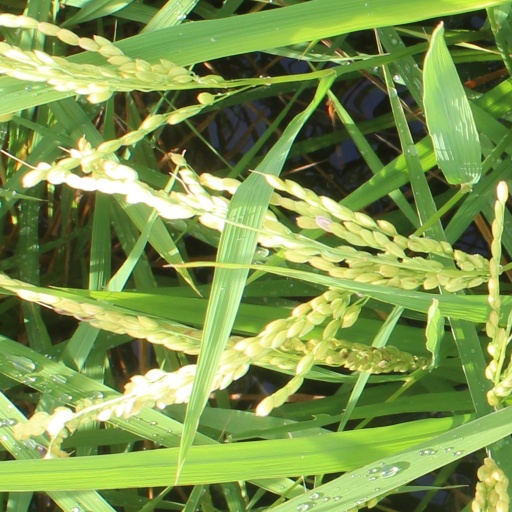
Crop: rice